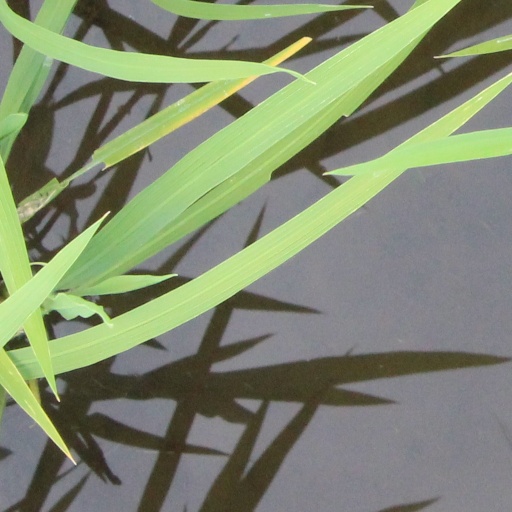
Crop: rice